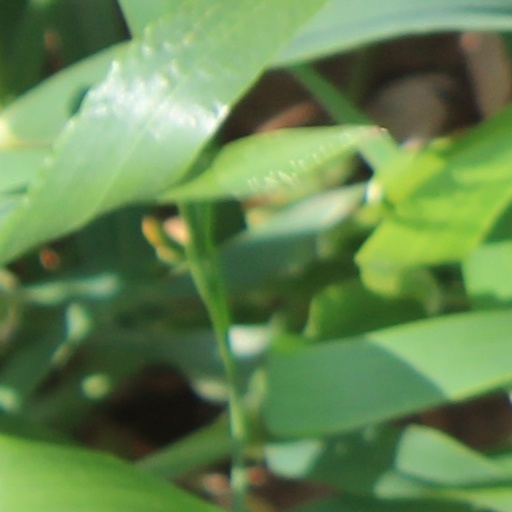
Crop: wheat